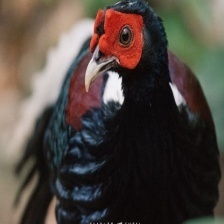
Species: SWINHOES PHEASANT
Scientific name: LOPHURA SWINHOII